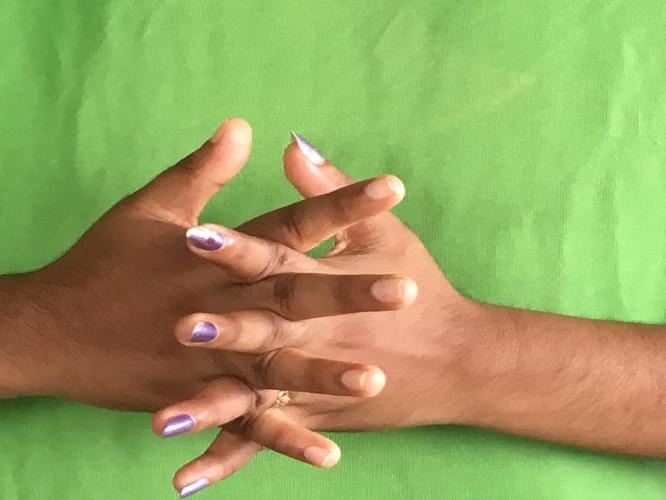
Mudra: Karkatta
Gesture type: double_hand